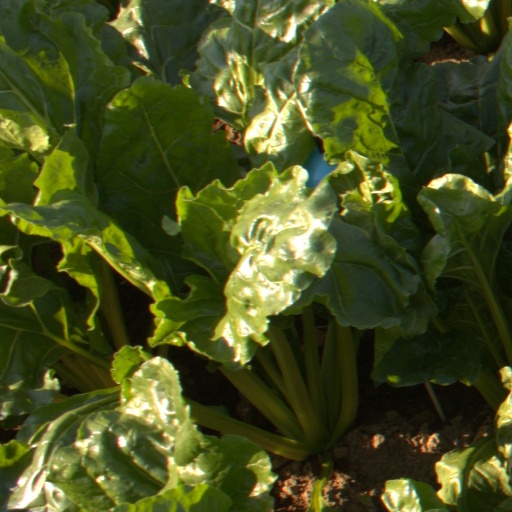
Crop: sugar beet